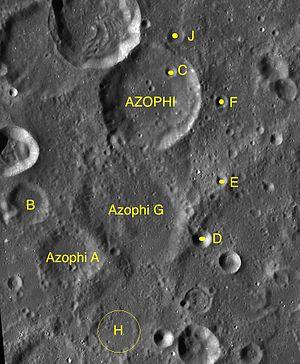
Azophi est un cratère d'impact sur la face visible de la Lune. Le nom fut officiellement adopté par l'Union astronomique internationale en 1935, en référence à Abd Al-Rahman Al Sufi.